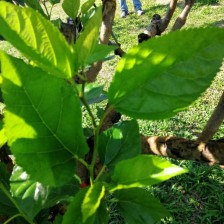
Variety: BlackOodTurkey